Mike Fratello

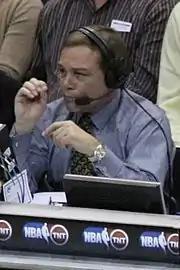
Fratello in 2015

Fratello has been a television commentator for NBC Sports and also a main color commentator of TNT, working once again with longtime play-by-play announcer Marv Albert, who first paired up with Fratello in the 1990–91 NBA season as the main announcing team for the "NBA on NBC". Starting with the 2008–09 NBA season Fratello also began working with Marv Albert doing New Jersey Nets games on the YES Network.